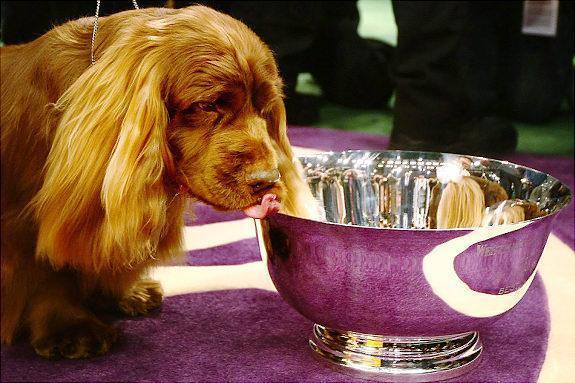
Sussex_spaniel